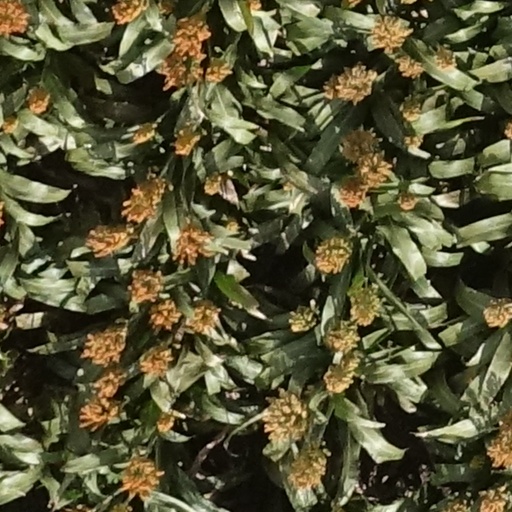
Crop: sorghum